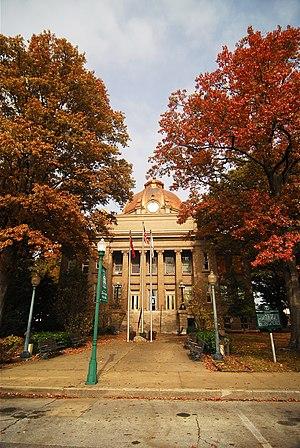
La ville d’Osceola est le siège du comté de Mississippi, dans l'Arkansas, aux États-Unis d'Amérique.